Swieqi United Football Club

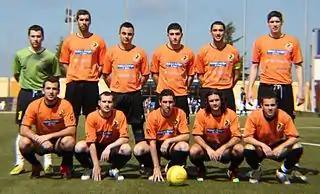
Swieqi United team before Sirens in 2010

On 24 June 2009, the acting committee held the first ever Annual General Meeting at 119, Triq il-Qasam, Swieqi. Club President Ralph Agius Fernandez, Secretary Michael Calleja and Vice-president Gavin Ellul addressed the members of the club and described the work that had been done, together with the objectives and future projects. The nominations for the committee were also held, and thus the official committee for the 2009/2010 MFA season was announced.